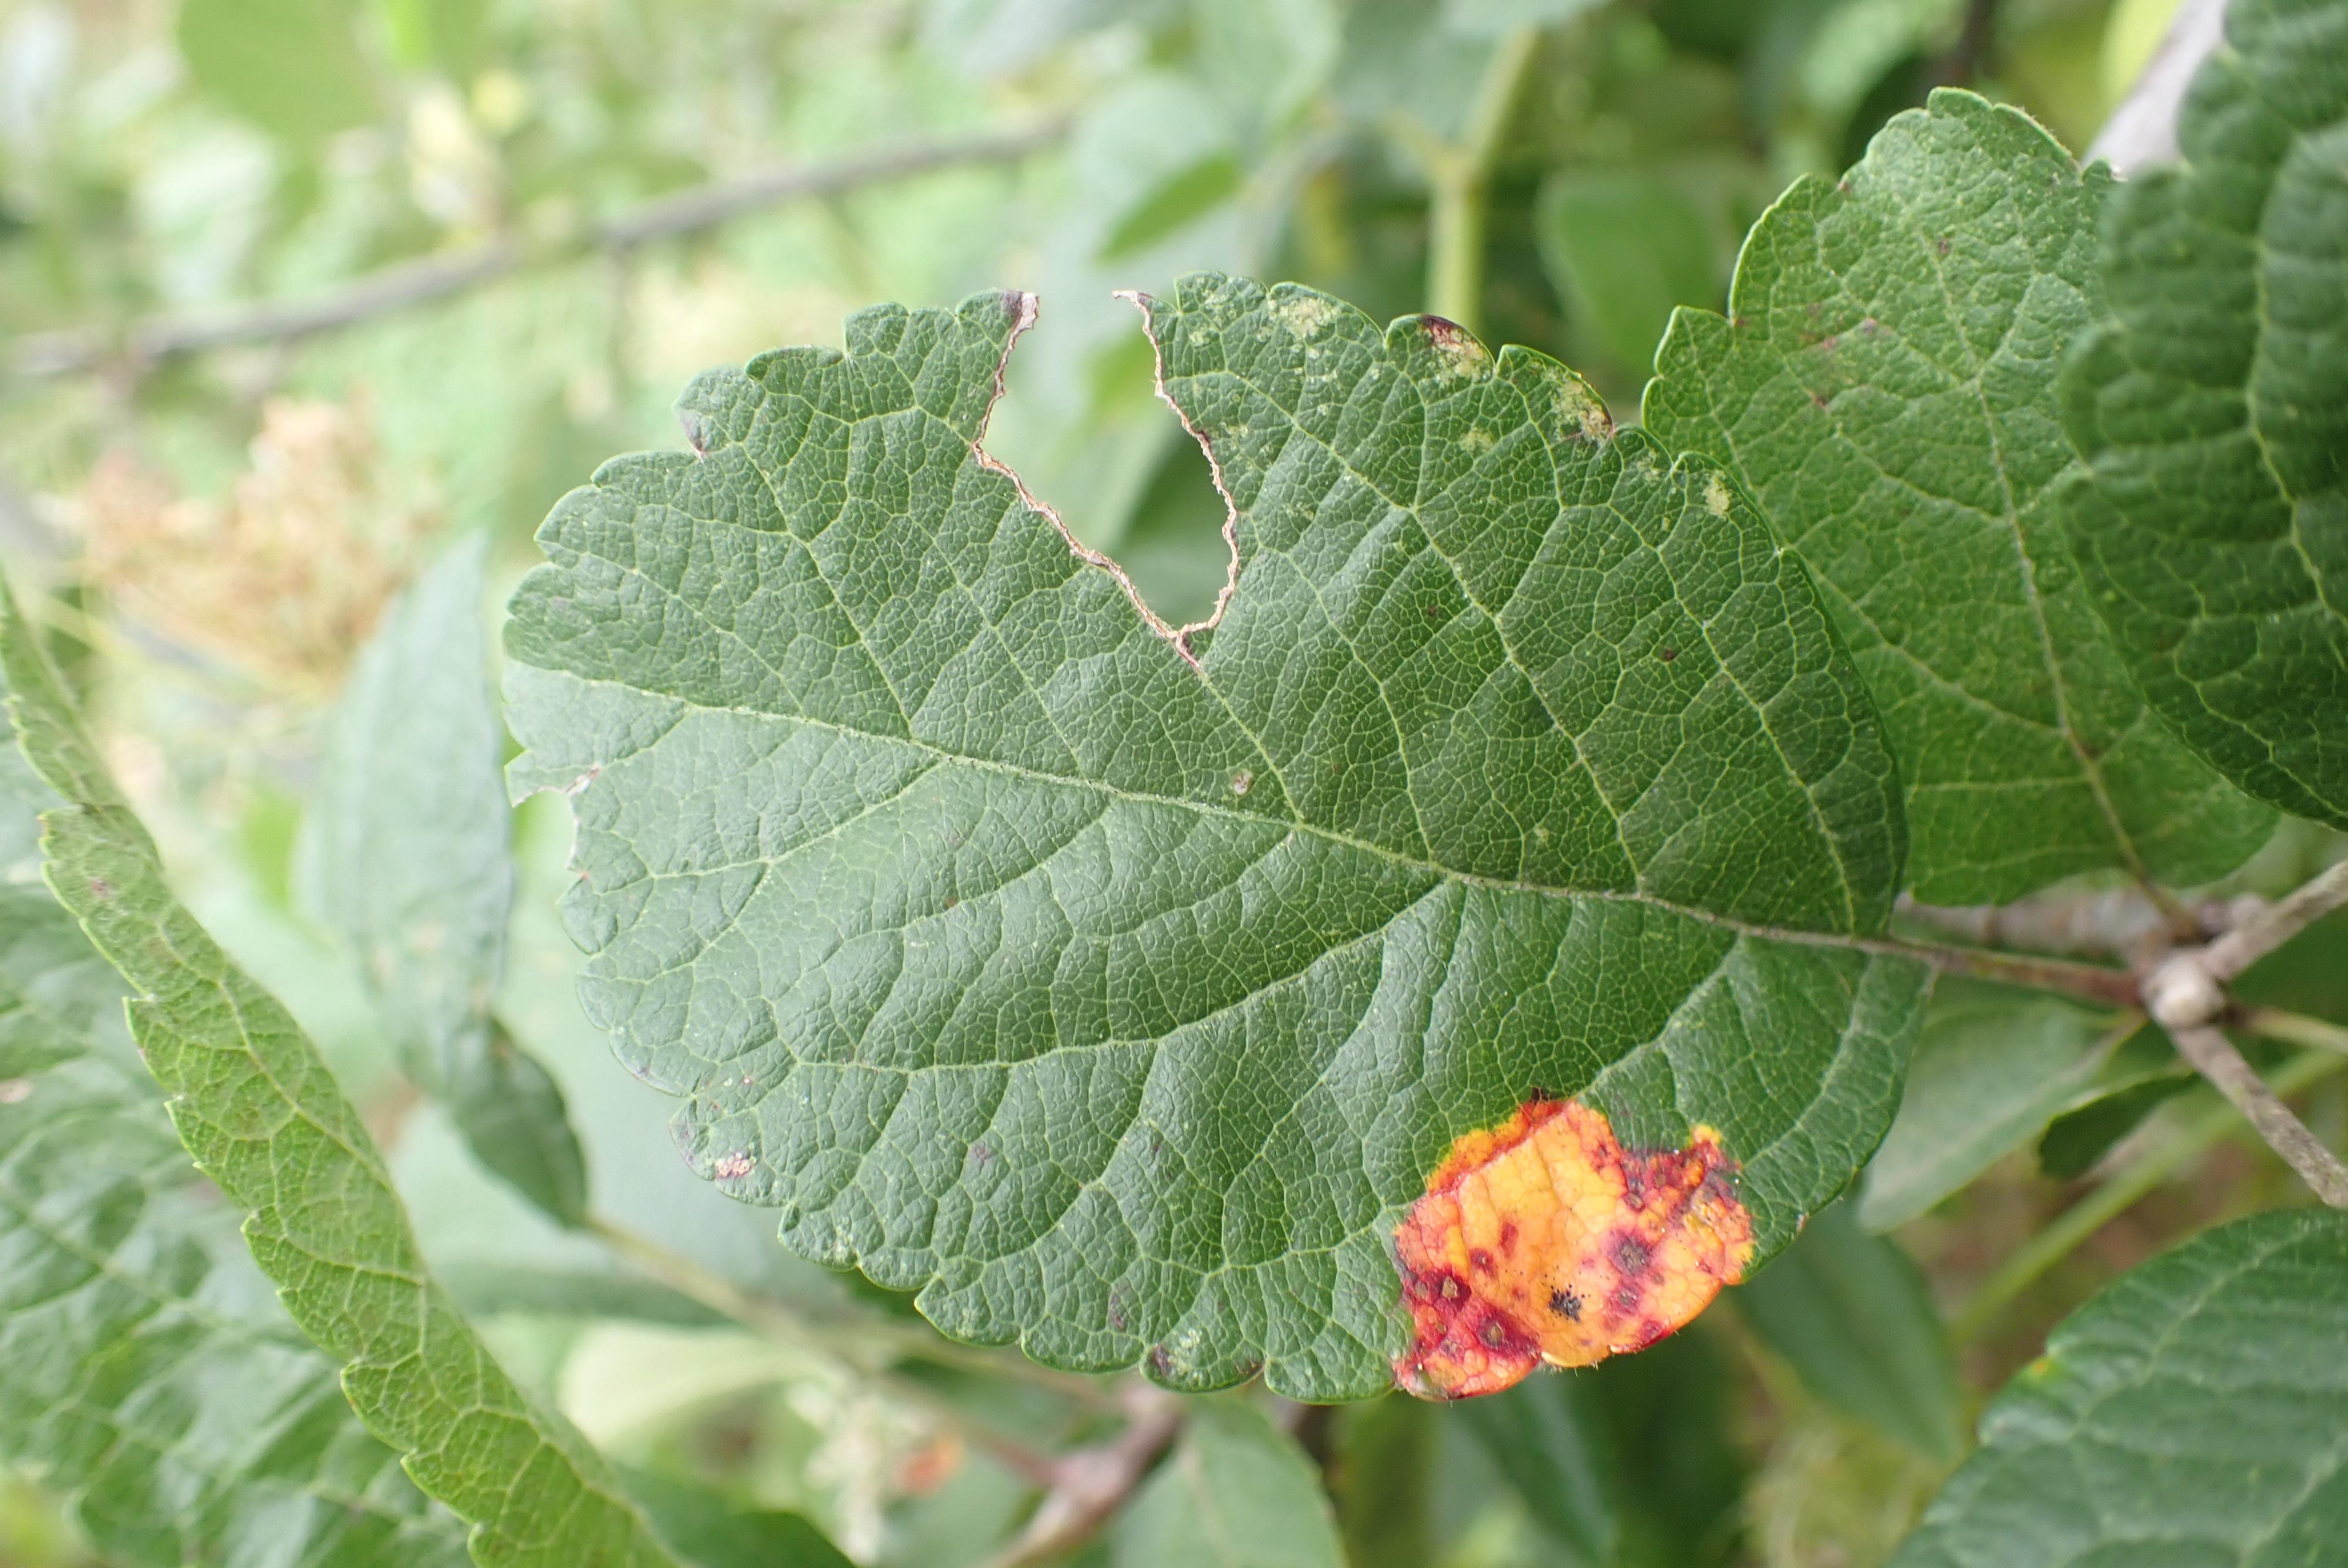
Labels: rust